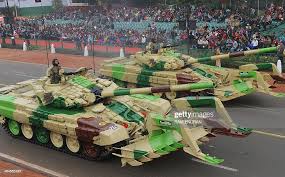
Label: T-90